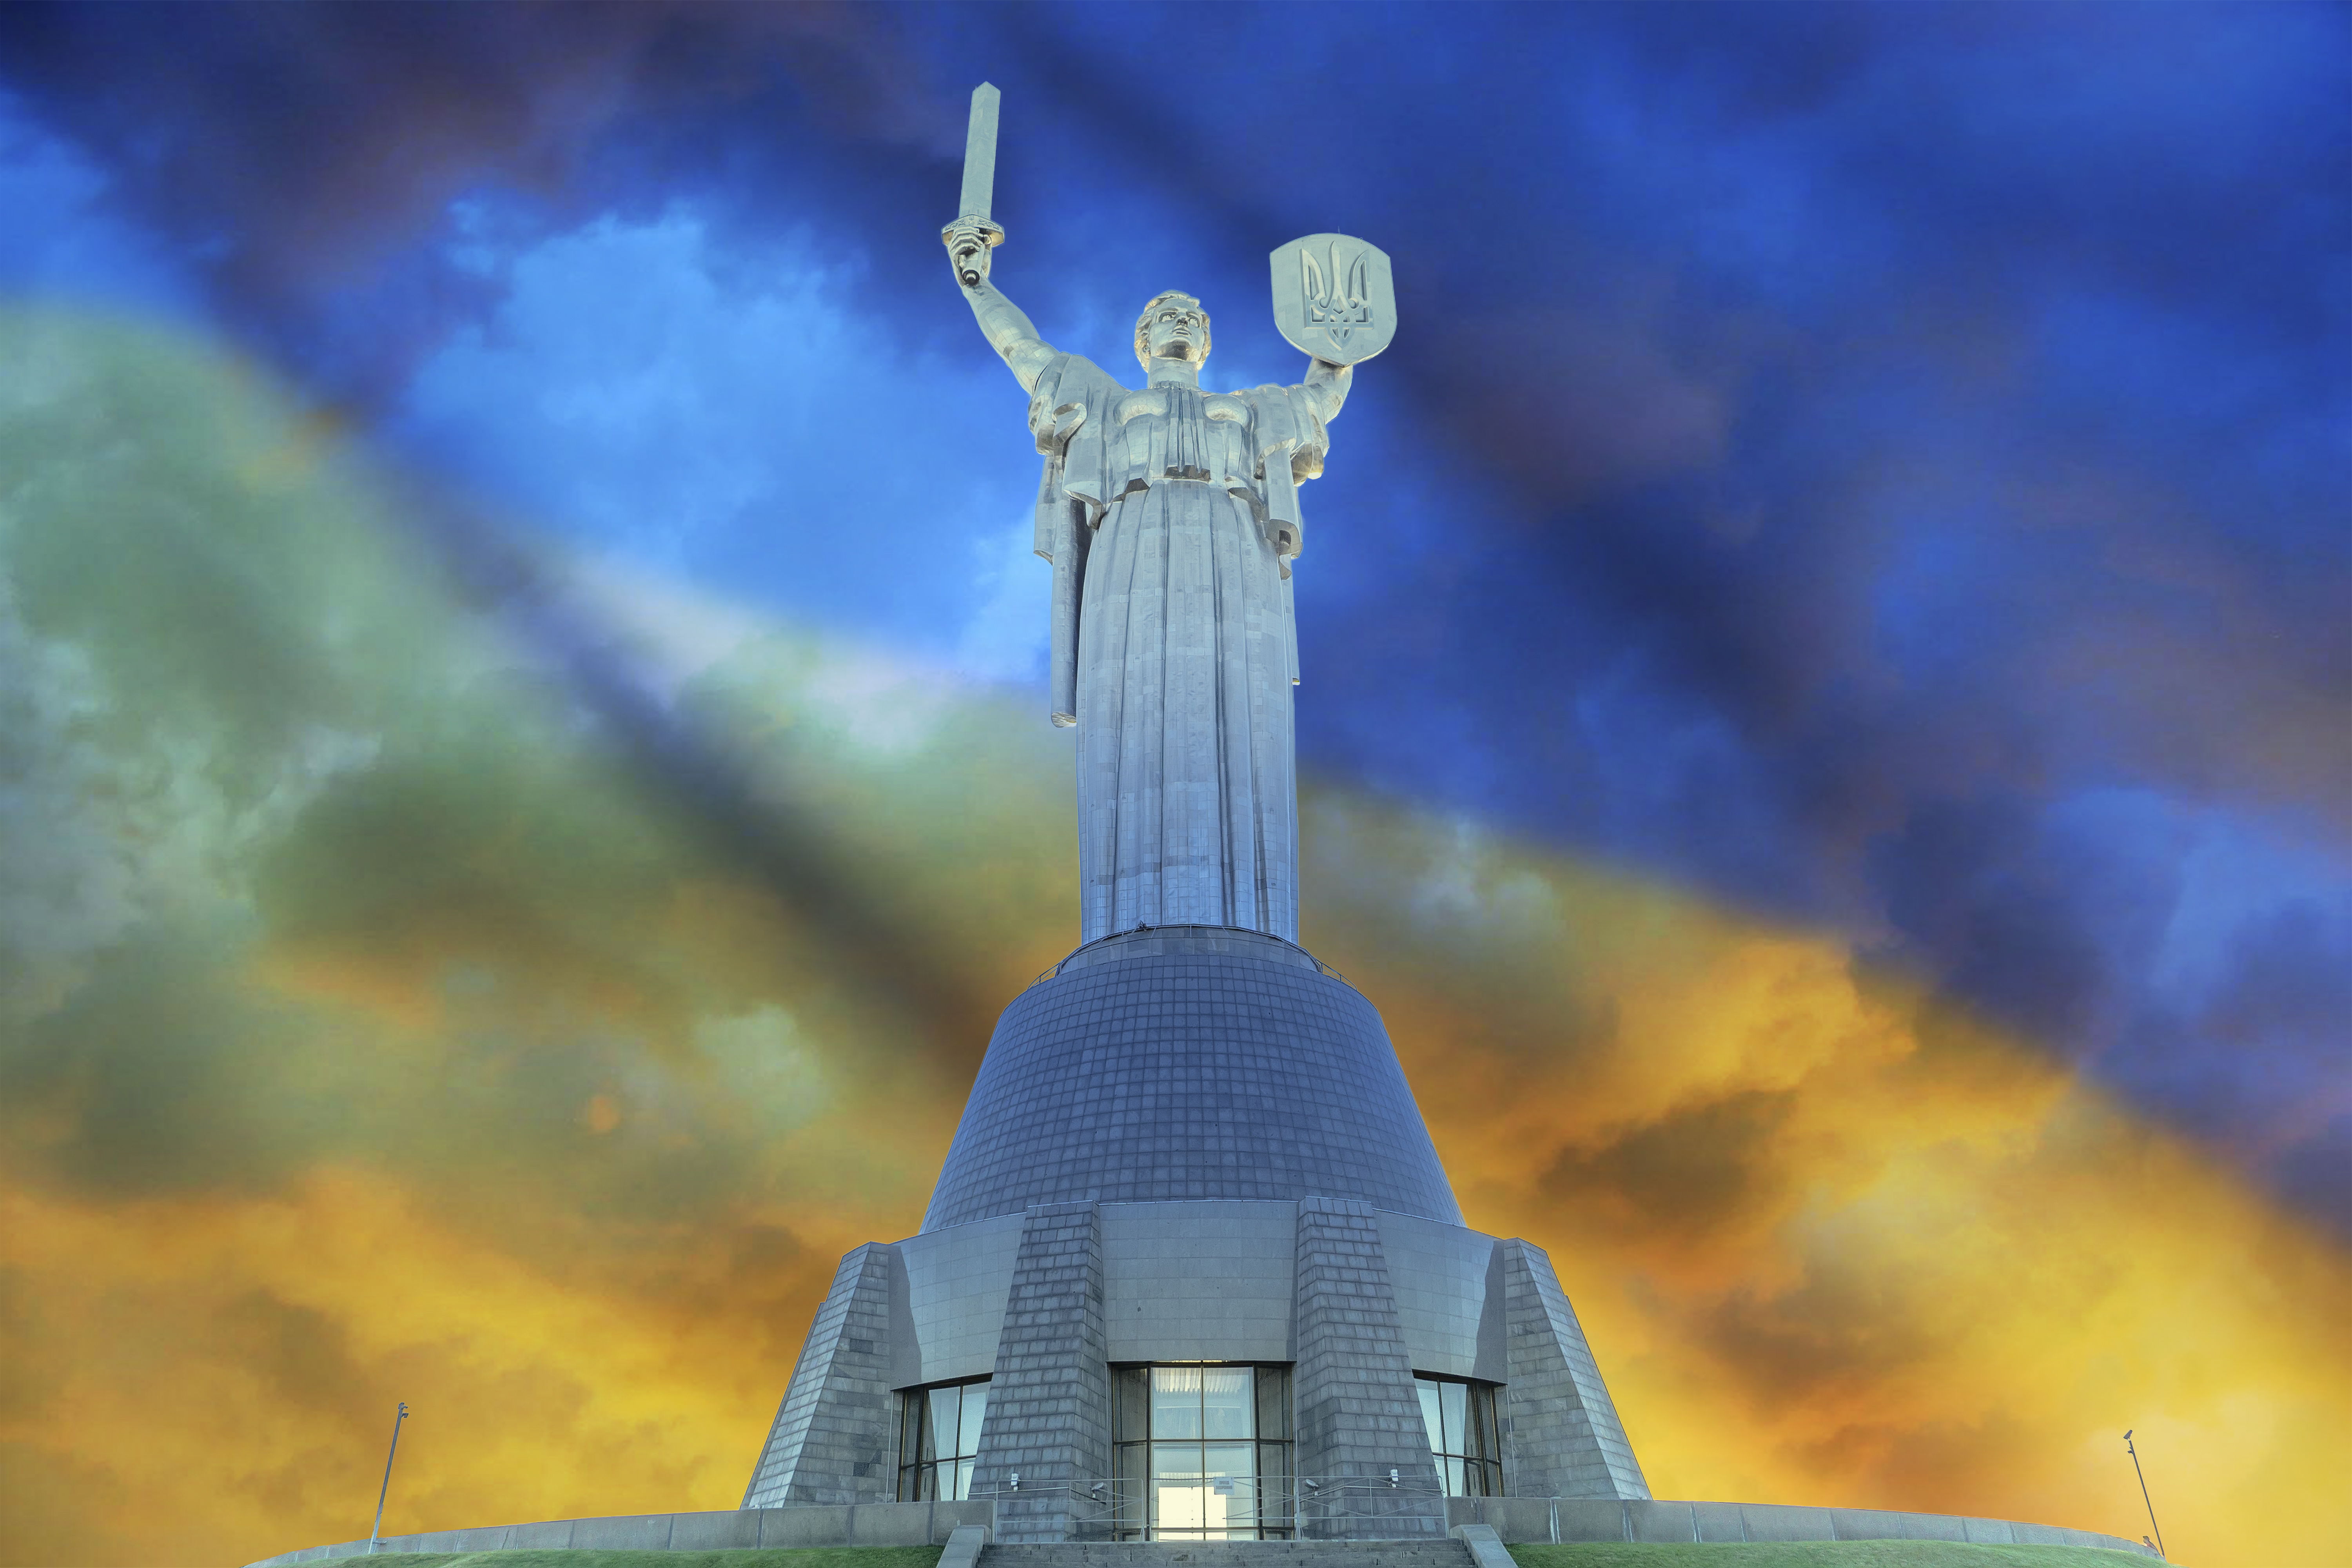
ukraine, kiev, Motherland, statue, freedom, landmark, sky, daytime, atmosphere, tower, monument, spire, tourist attraction, biome, sunlight, cloud, computer wallpaper, metropolis, star, world